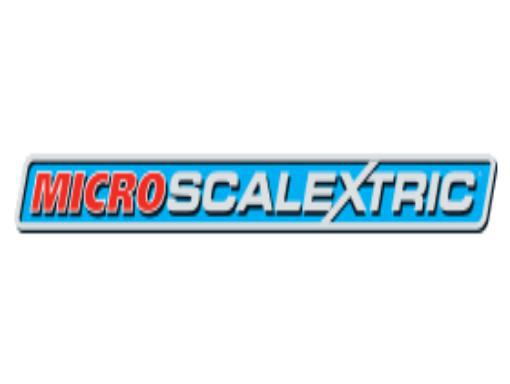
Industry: Transportation